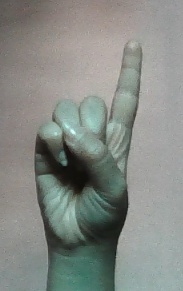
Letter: bb